Echinocyamus

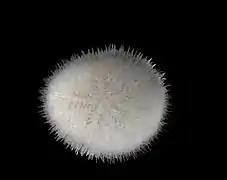
Pea Urchin from the Belgian coastal waters

Echinocyamus is a genus of echinoderms belonging to the family Fibulariidae.